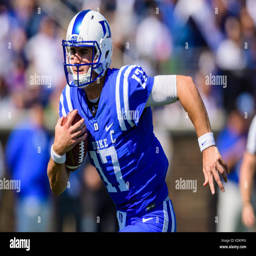
person during the college football game on saturday